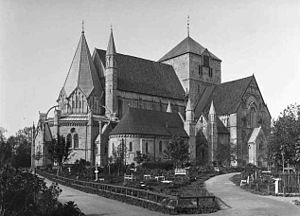
Nidarosdomen / Beskrivelse og bygningshistorie / De enkelte bygningsdele / Oktogonen
Nidarosdomen i 1892, hvor Oktogonen har fået sit nye tag.
Nidarosdomen i Trondheim er Norges vigtigste kirke. Den er i dag en luthersk domkirke og menighedskirke og betragtes både som Norges nationalhelligdom og som kroningskirke. I den norske grundlov af 1814 står, at Kongeriget Norges regent skal krones i Trondheim. Nidarosdomen blev sidst benyttet som kroningskirke i 1906, da Haakon 7. af Norge blev kronet. Efter afskaffelsen af kroningsceremonien er regenten kun blevet velsignet i den. De norske kronregalier opbevares i en bevogtet kælder ved siden af kirken.